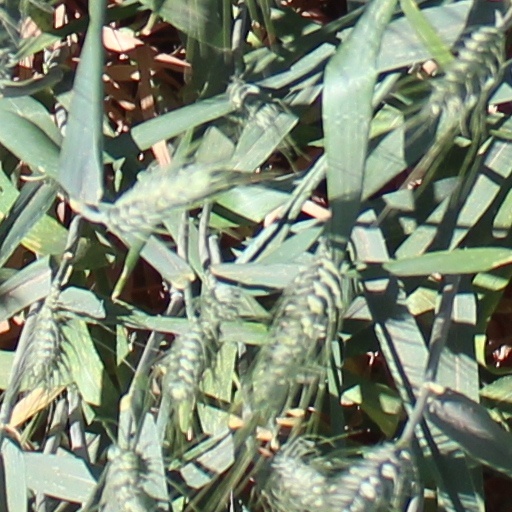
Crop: wheat